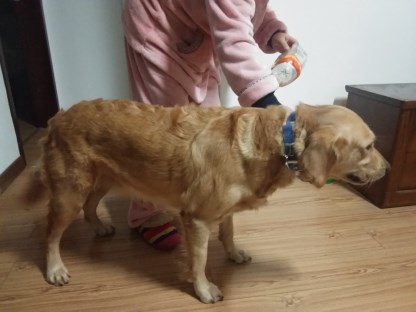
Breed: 5355-n000126-golden_retriever